Whaling in Japan

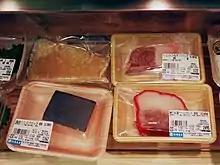
Various cuts of whale meat for sale

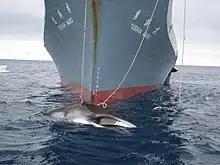
One of the photos released by Australia in 2008, this one of the "Yūshin Maru" with a harpooned minke whale

Japan's pelagic whaling fleet, which annually hunts large whales in the Southern Ocean, consists of a number of ships for hunting and processing whale catch as well as securing the hunt against protests. During the 2009–10 season, the Japanese fleet included a factory ship, four whale catchers and two security patrol vessels. The Japanese self-imposed quota includes 935 minke, 50 fin and 50 humpback whales per season.